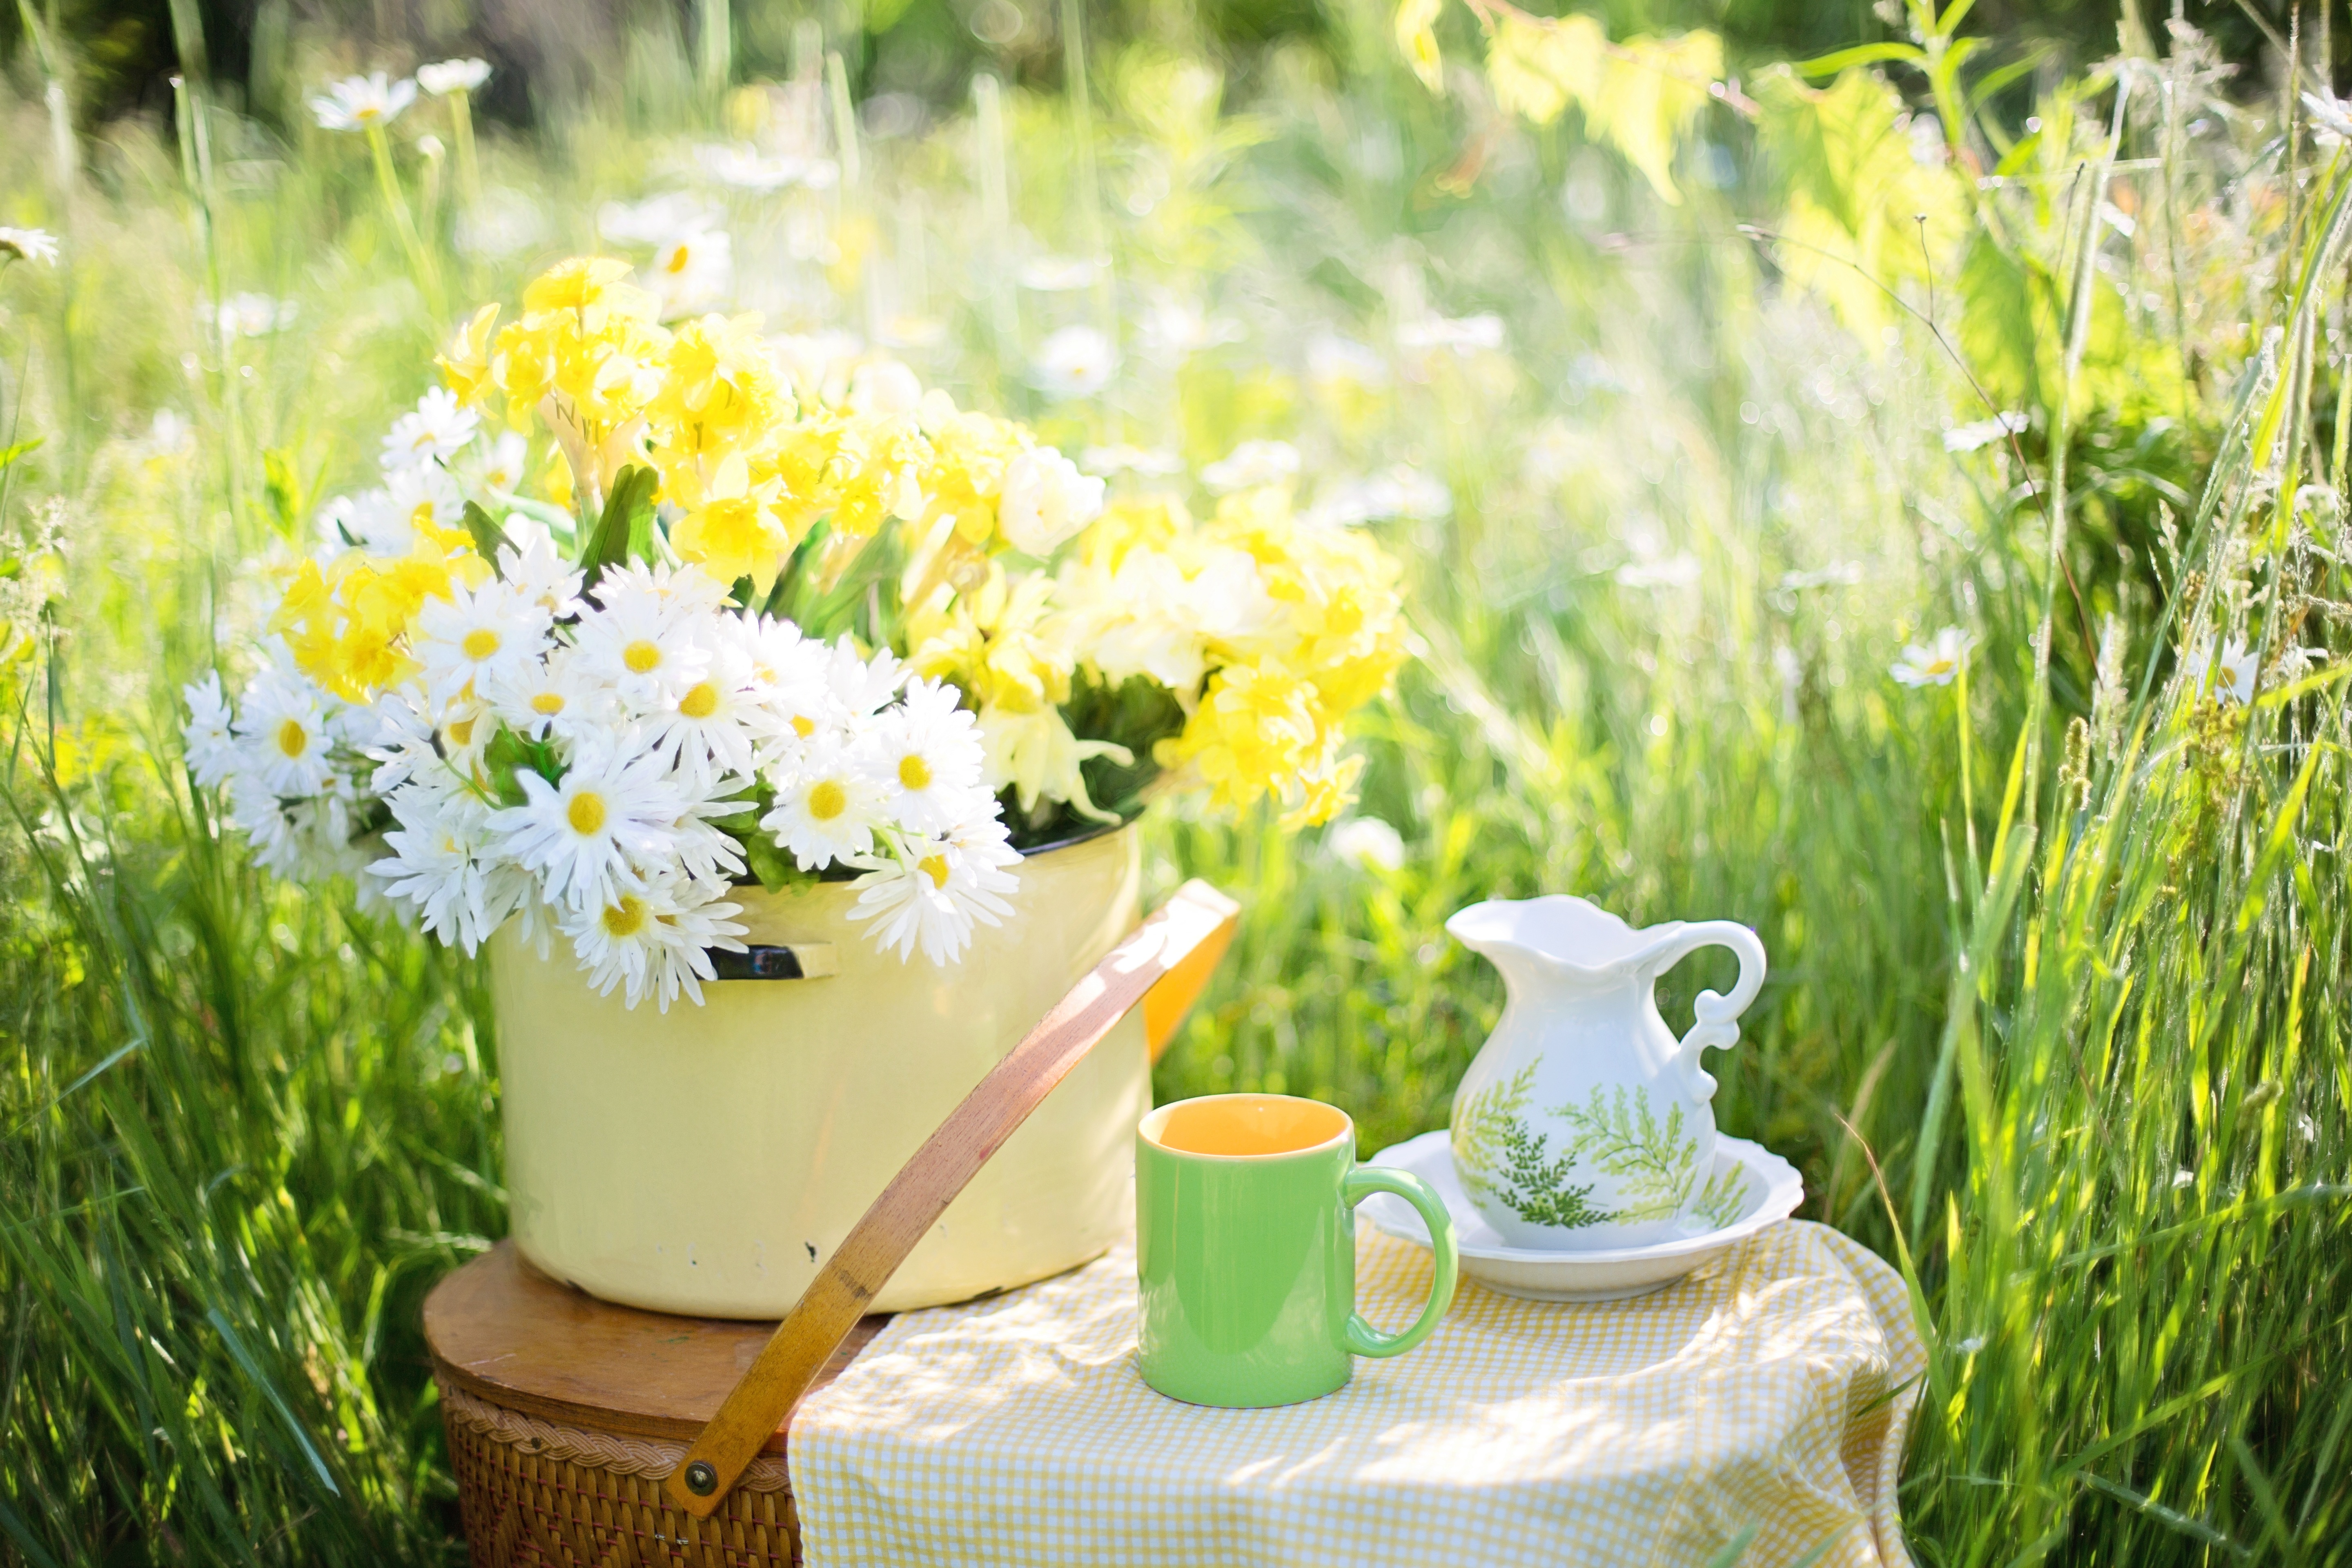
nature, grass, coffee, plant, lawn, meadow, tea, morning, flower, bloom, summer, green, backyard, yellow, garden, flora, flowers, picnic, daisies, floristry, daisy field